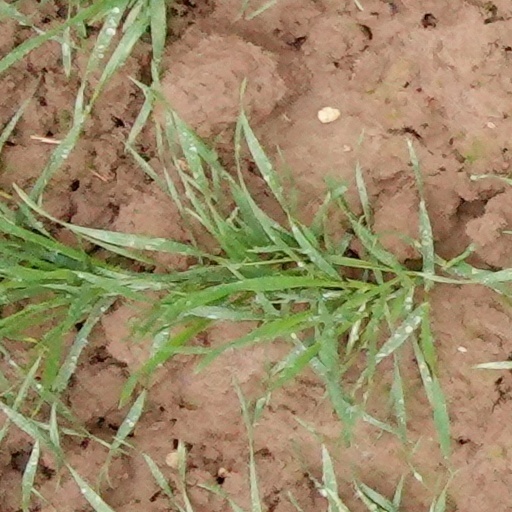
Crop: wheat